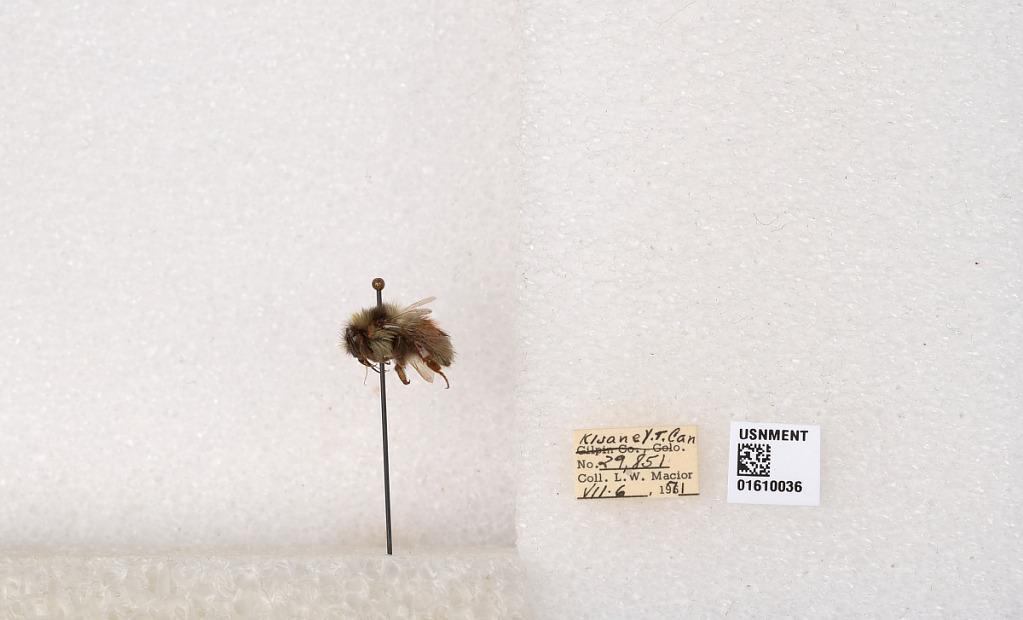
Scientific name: Bombus (Pyrobombus) sylvicola Kirby
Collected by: L. Macior
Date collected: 1971-7-6
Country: Canada
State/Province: Yukon Territory
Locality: Kluane National Park and Reserve
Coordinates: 60.7493, -139.504